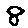
Label: 8